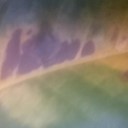
Label: Leaf_rust